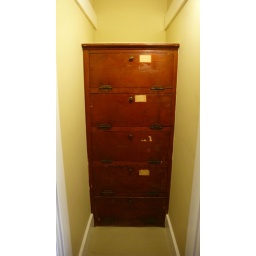
open house in russian hill